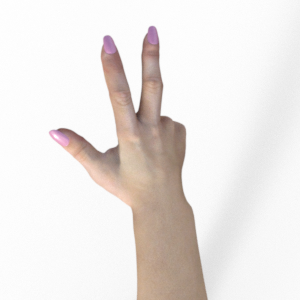
Label: scissors